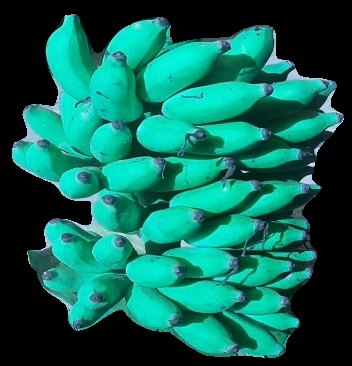
Variety: elakki-bale
Grade: grade3